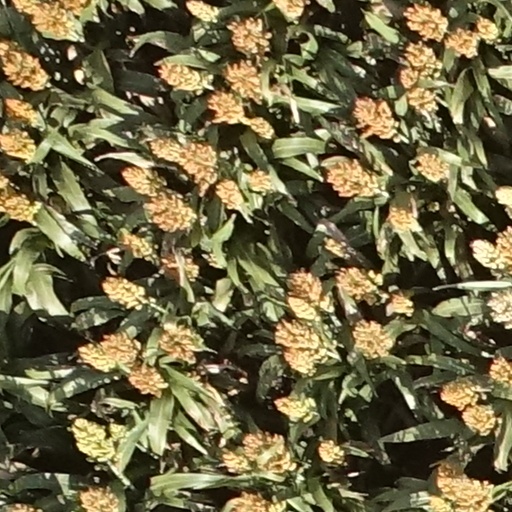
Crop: sorghum